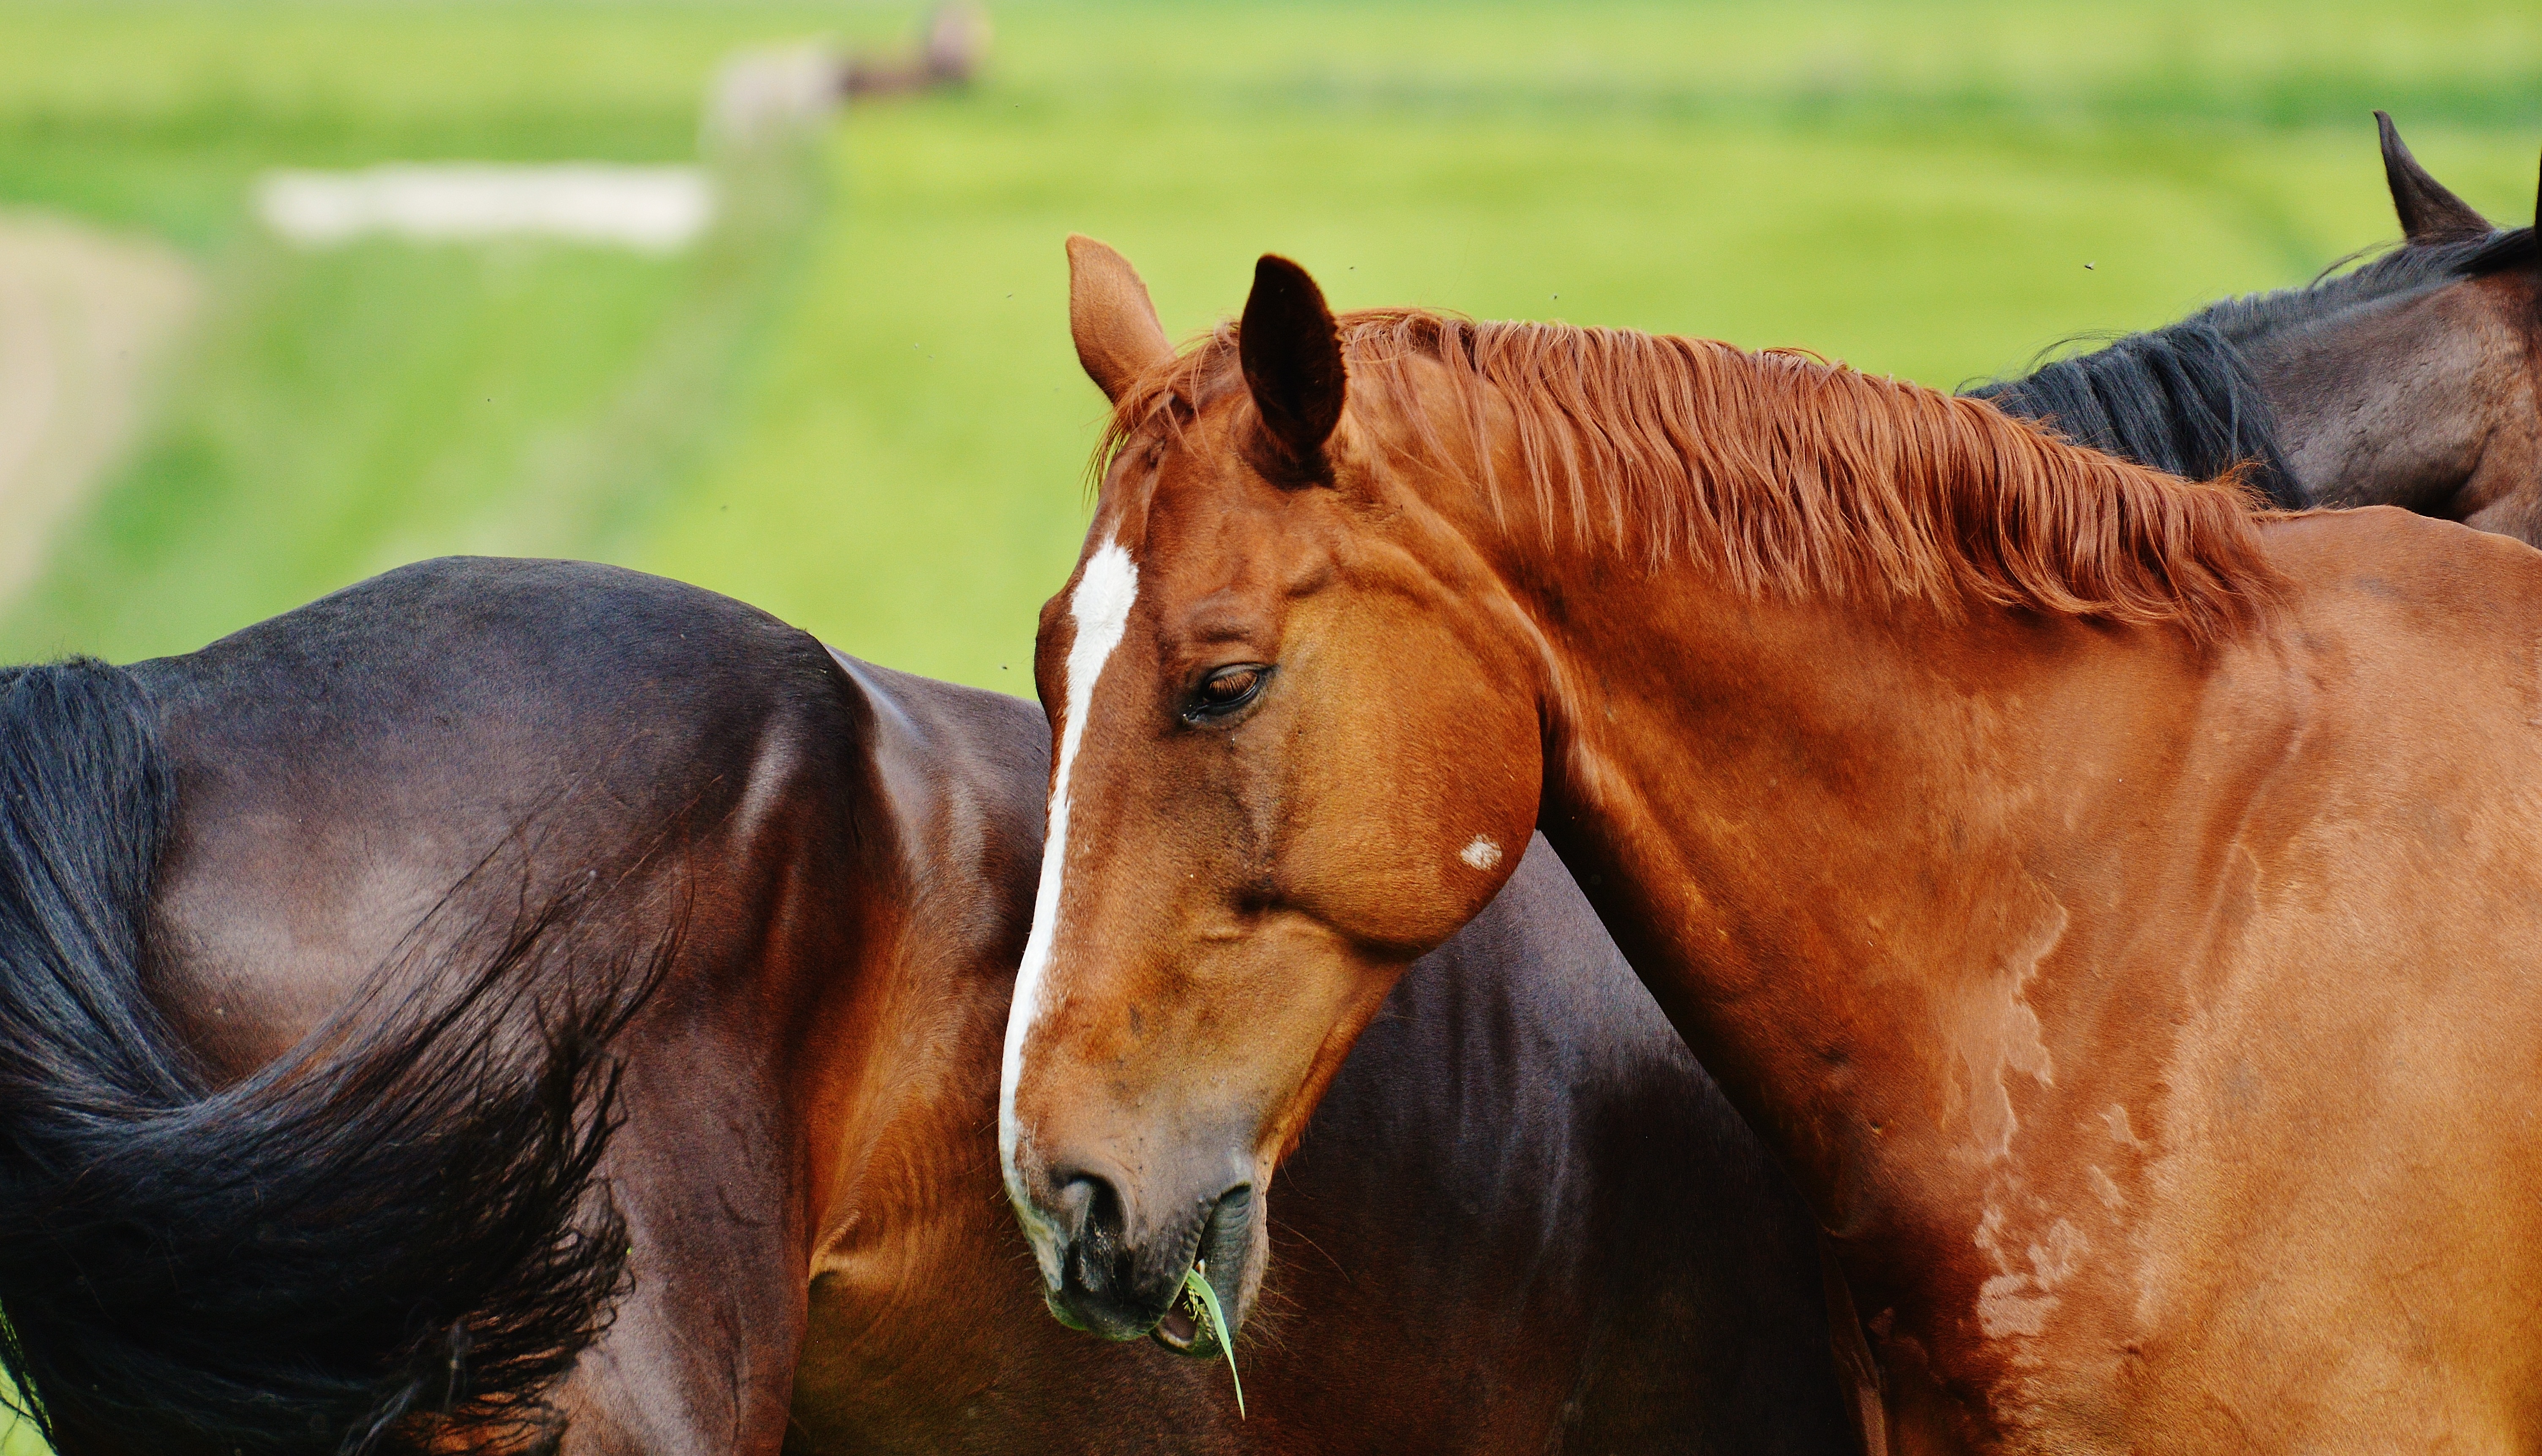
nature, grass, meadow, play, green, pasture, horse, brown, mammal, stallion, mane, eat, fauna, graze, paddock, horses, vertebrate, mare, jockey, coupling, foal, for two, colt, romp, pack animal, horse like mammal, mustang horse, animal sports